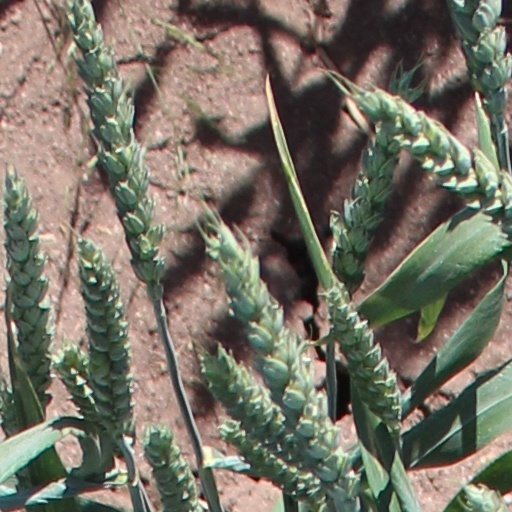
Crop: wheat